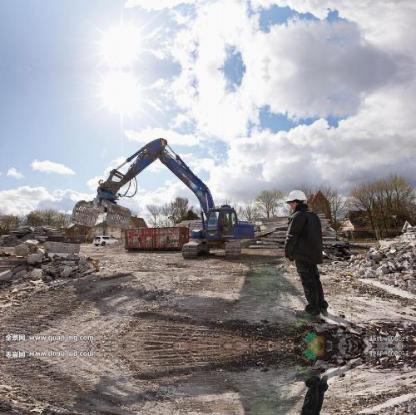
Objects in the image:
label: helmet